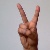
The image shows a hand gesture representing the letter 'V' in Indian Sign Language.